Meenakshi Thiruvilayadal

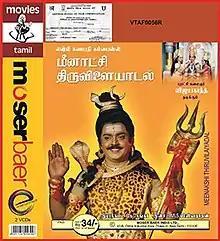
Poster

Meenakshi Thiruvilaiyadal is a 1989 Indian Tamil-language Hindu mythological film directed by K. Shankar and produced by N. S. Murty. The film stars Vijayakanth and Radha, with M. N. Nambiar and Sirkazhi G. Sivachidambaram in supporting roles. It was released on 1 December 1989.